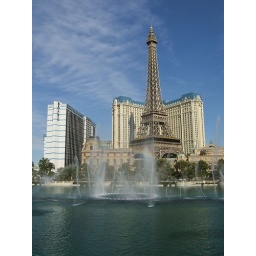
eiffel tower over lake como in Las Vegas